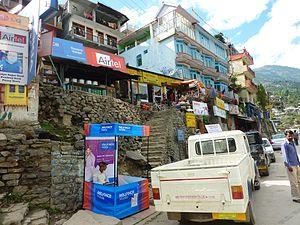
Le District de Kinnaur est un district de l'état de l'Himachal Pradesh en Inde.